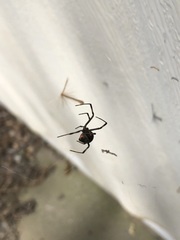
Species: Lactrodectus_hesperus